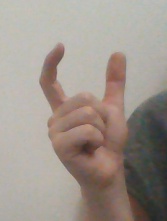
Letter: nun